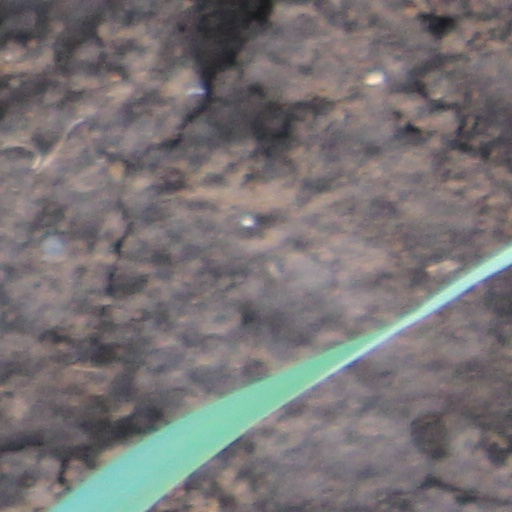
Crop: wheat